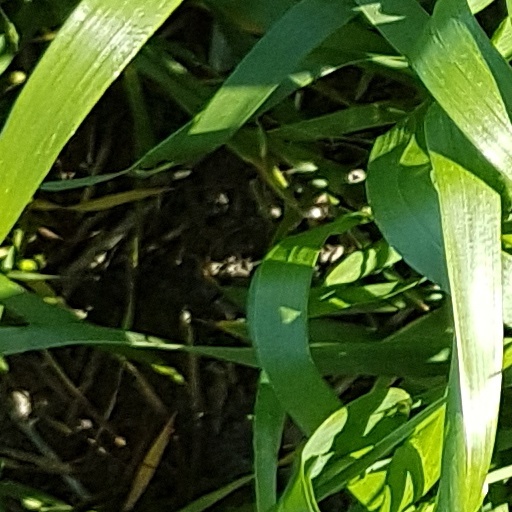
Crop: wheat